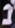
Number: 1